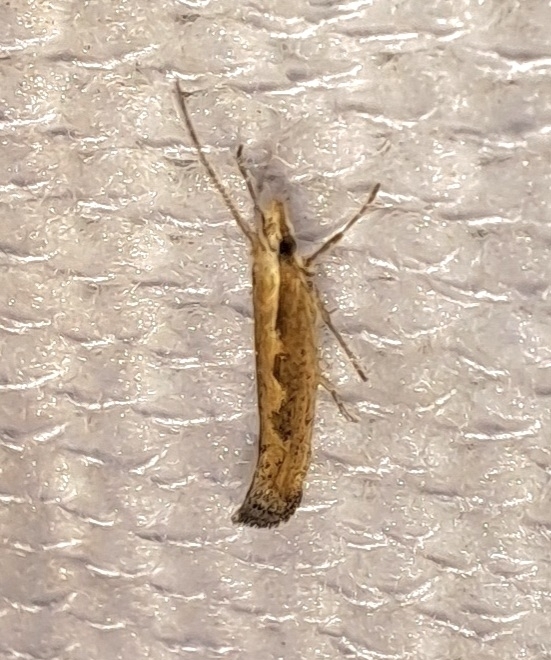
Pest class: diamondback_moth